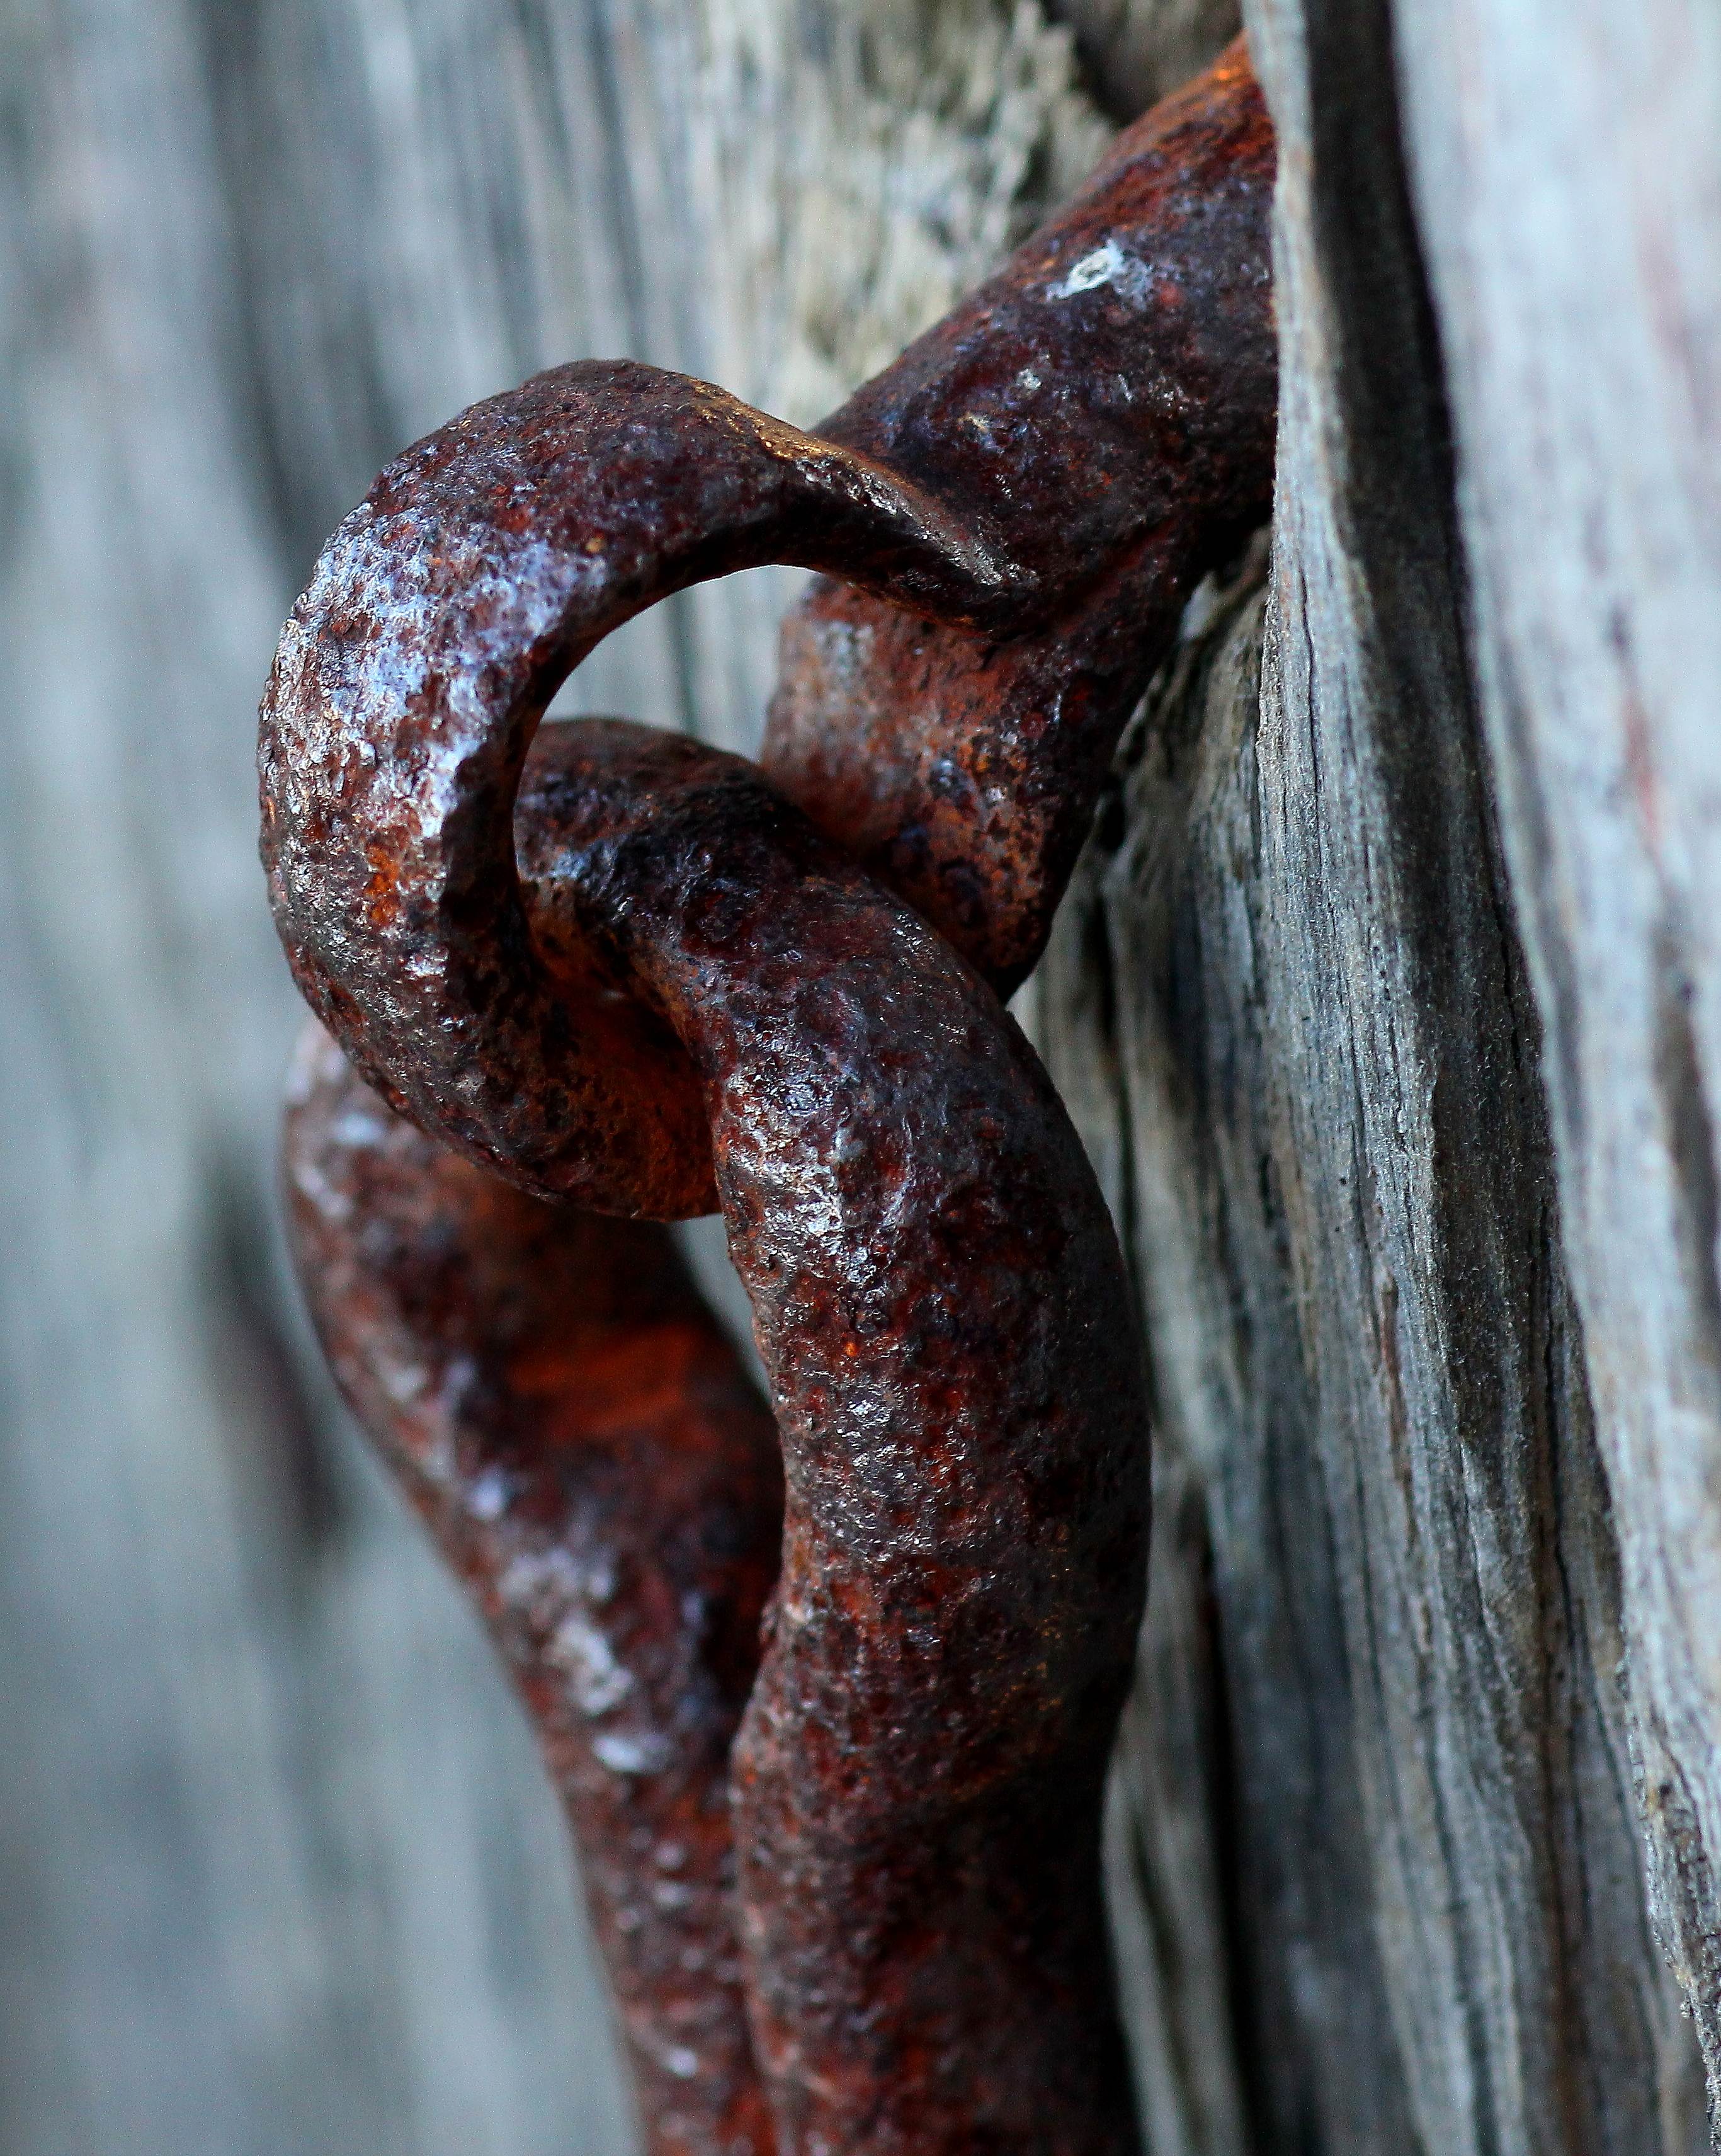
close up, varios, some, canon100mm, macro photography, canoneos550dggl1gaby1, scaled reptile